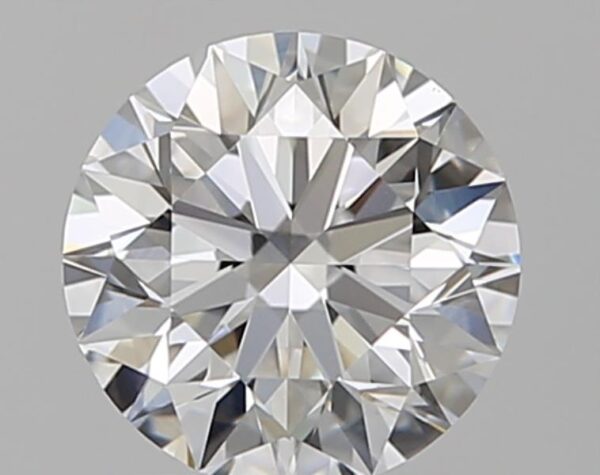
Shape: round
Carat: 0.9
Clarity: VS1
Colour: F
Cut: EX
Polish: EX
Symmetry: EX
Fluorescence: M
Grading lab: GIA
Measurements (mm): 6.12 x 6.16 x 3.85